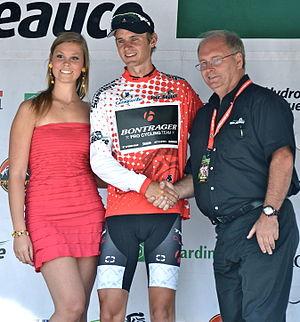
Nathan Brown, après la cinquième étape du Tour de Beauce 2013, disputée le 15 juin 2012 à Québec. Il porte le maillot rouge attribué au meilleur jeune. Le lendemain, après la sixième et dernière étape, il sera le vainqueur du Tour.
Le Tour de Beauce est une course cycliste organisée en Beauce, au Canada. La course fait partie de l'UCI America Tour en catégorie 2.2.